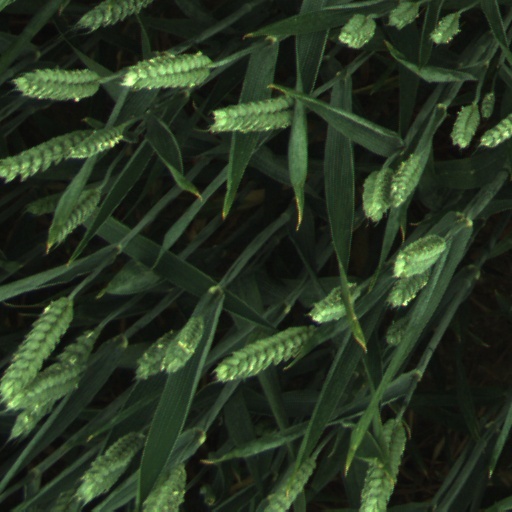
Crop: wheat